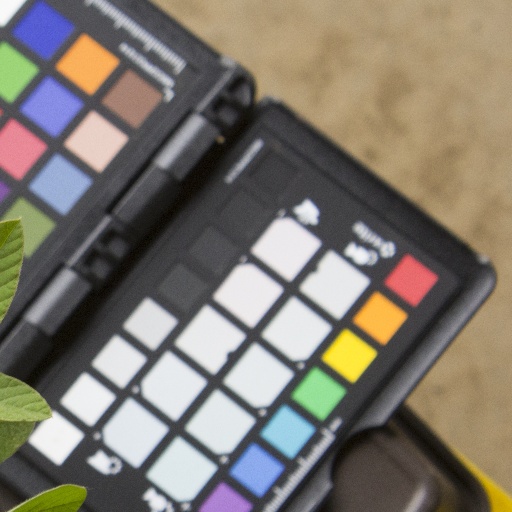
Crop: soybean